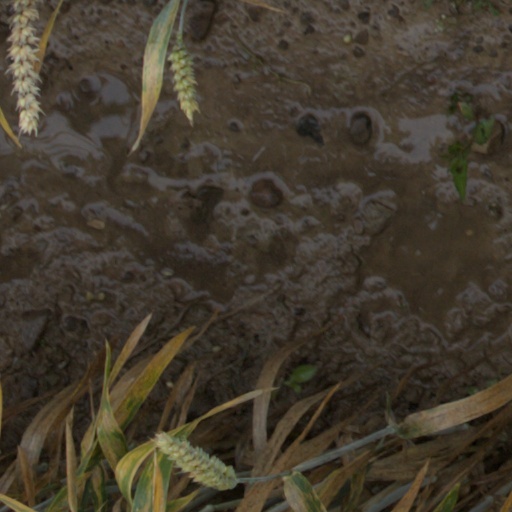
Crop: wheat